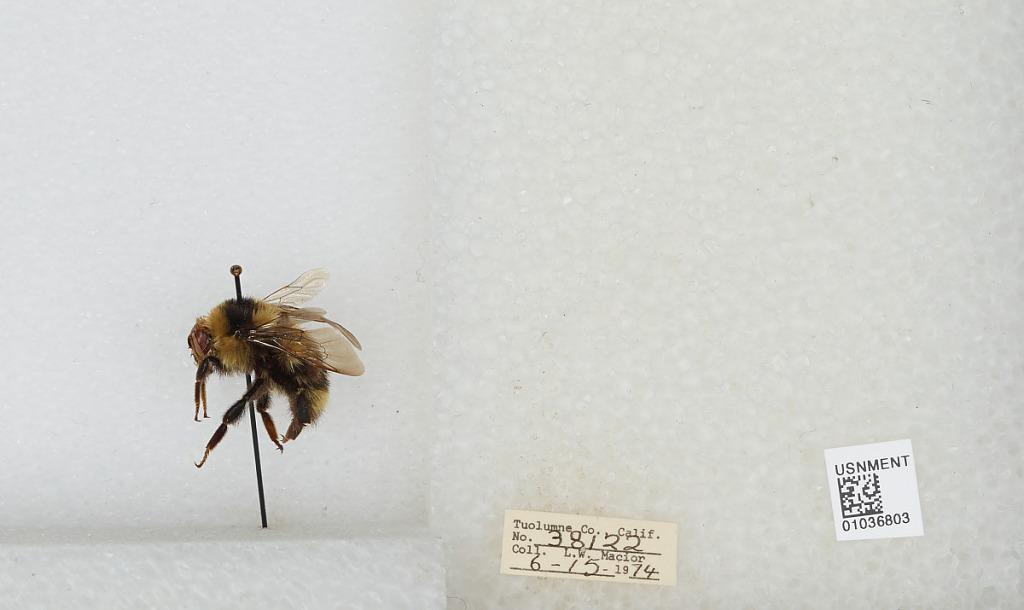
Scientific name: Bombus (Cullumanobombus) rufocinctus Cresson
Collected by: L. Macior
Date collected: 1974-6-15
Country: United States
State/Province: California
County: Tuolumne
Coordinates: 38.02, -119.93